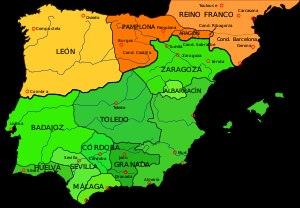
De nombreux peuples, au cours de l'histoire de la péninsule Ibérique, ont bâti leurs propres institutions politiques. Certaines ont disparu, d'autres ont évolué, de telle sorte qu'il est difficile de savoir comment et quand est né ce que l'on appelle l'Espagne. Cet article expose les théories les plus diffusées. Celles-ci peuvent se révéler contradictoires ; il est donc nécessaire d'en réaliser une lecture critique.